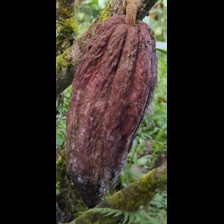
Label: phytophthora